Phyllis Bramson

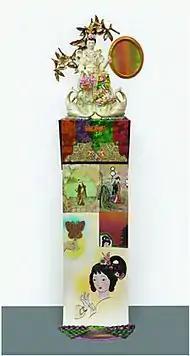
Phyllis Bramson, "A Glimpse of Paradise", mixed media, sculpture/objects: 20" × 16" × 13", Scroll: 53" × 16", 2015.

In the 2000s, Bramson increasingly realized the object-based qualities of her earlier bas relief paintings. These more sculptural works incorporate assemblage and arrangements of found objects, with shelves and other elements projected off of walls, as in her "scroll works" first begun in 2006 (e.g., "A Glimpse of Paradise", 2015). In the scroll pieces, she combines characteristic romantic imagery and allusions—painted on long, flowing sectioned sheets—with souvenir-like objects that suggest desires and memories assigned to and re-packaged into icons. Together, the visual elements imply the unfolding and revealing of fantasies and histories of the eclectic cast of characters Bramson has borrowed from kitsch and other cultural sources.